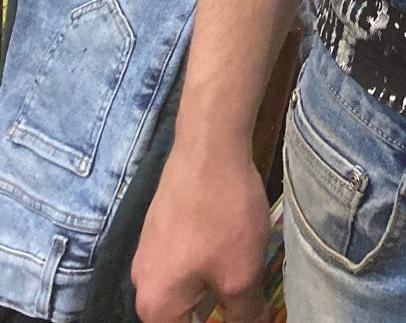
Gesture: no_gesture